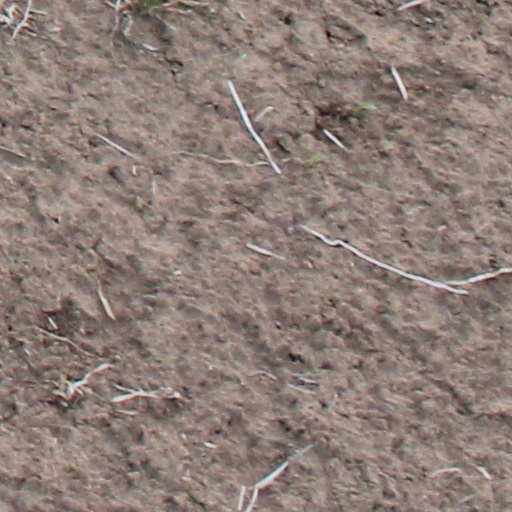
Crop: wheat